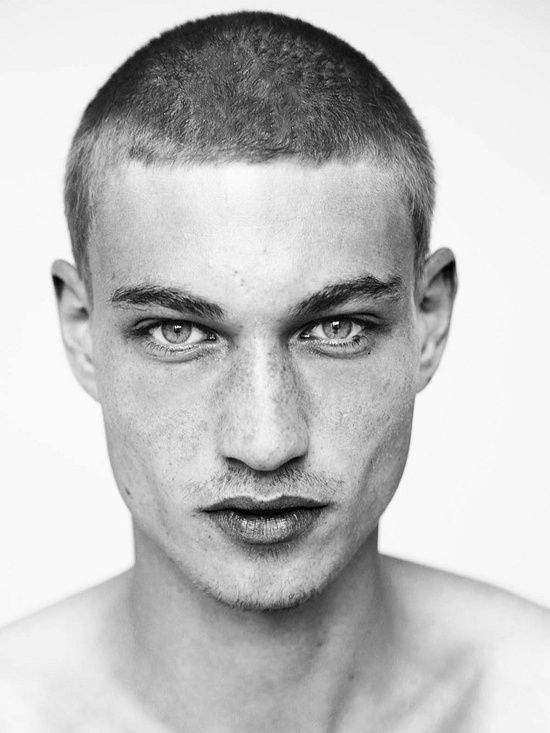
Gender: men